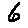
Label: 6